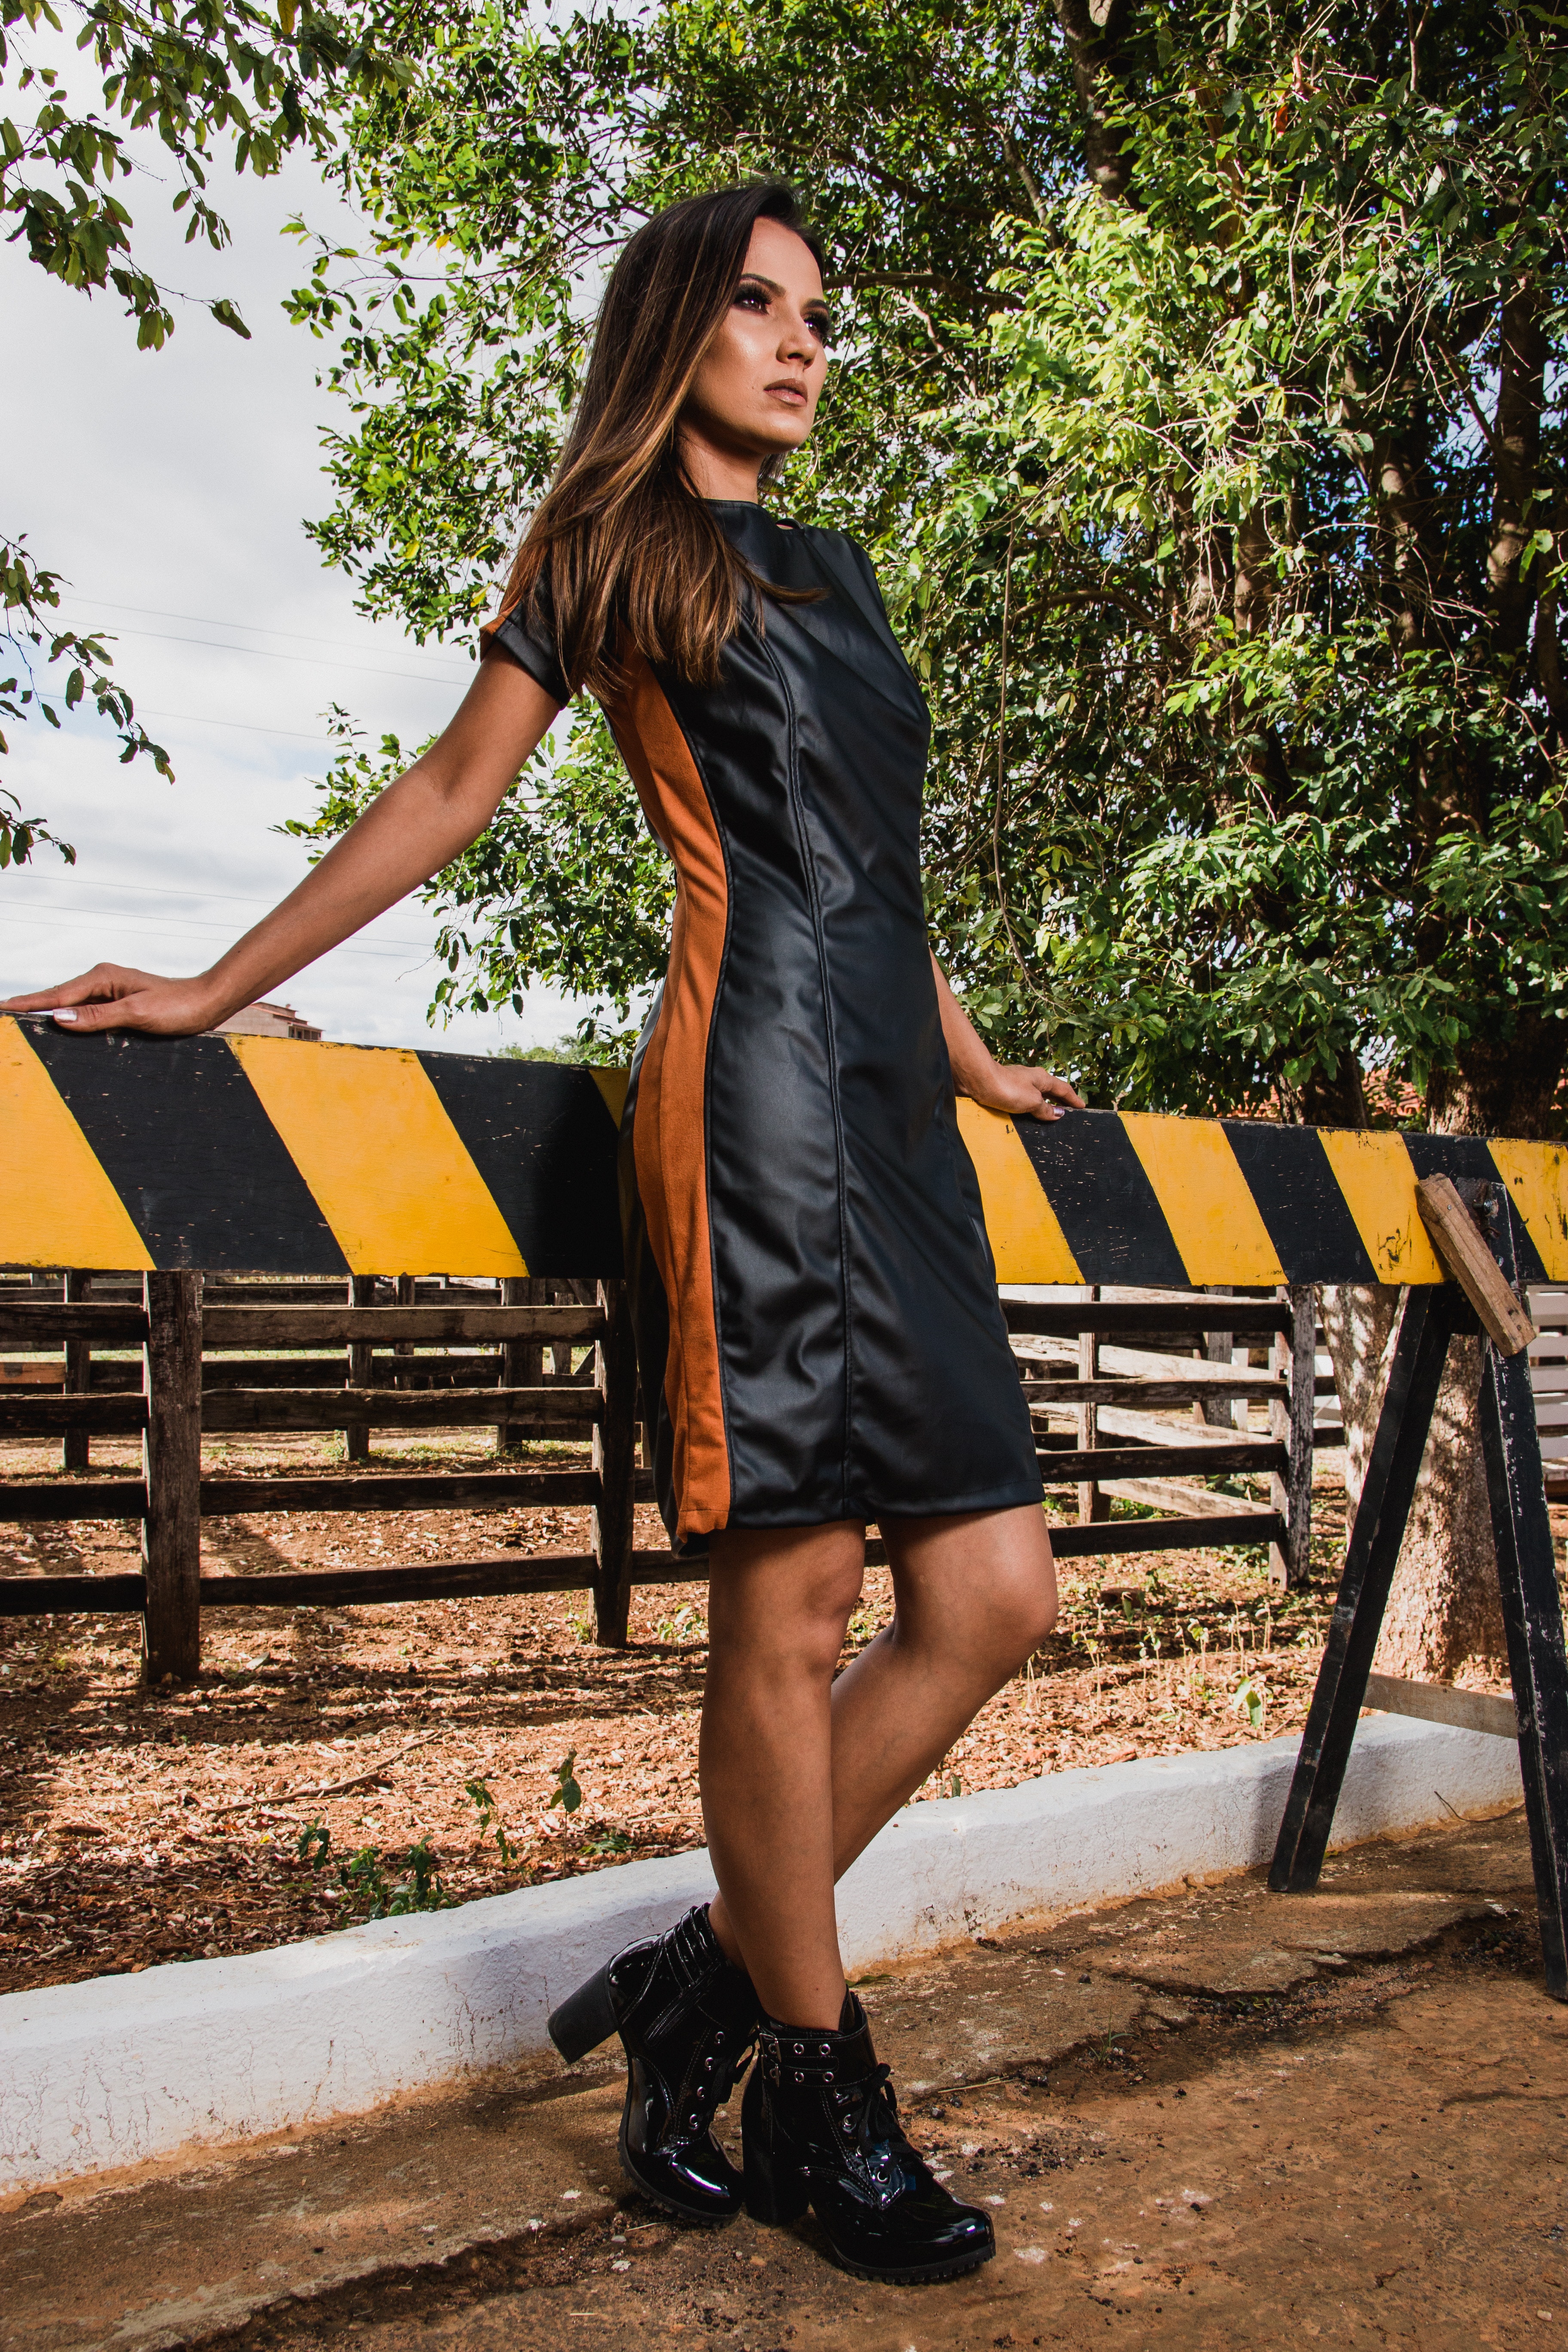
clothing, black, yellow, dress, beauty, fashion, footwear, model, photo shoot, fashion model, brown, street fashion, photography, leg, shoulder, leather, shoe, outerwear, brown hair, long hair, fashion design, little black dress, high heels, knee, human leg, jacket, style, waist, coat, thigh, t shirt